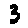
Label: 3